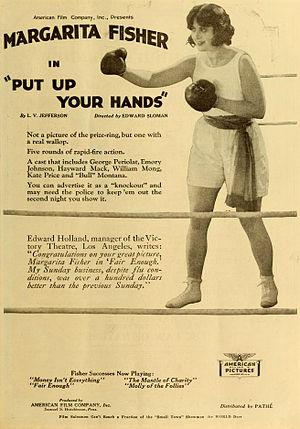
Margarita Fischer ou Fisher est une actrice américaine née le 12 février 1886 à Missouri Valley, Iowa, décédée le 11 mars 1975 à Encinitas.